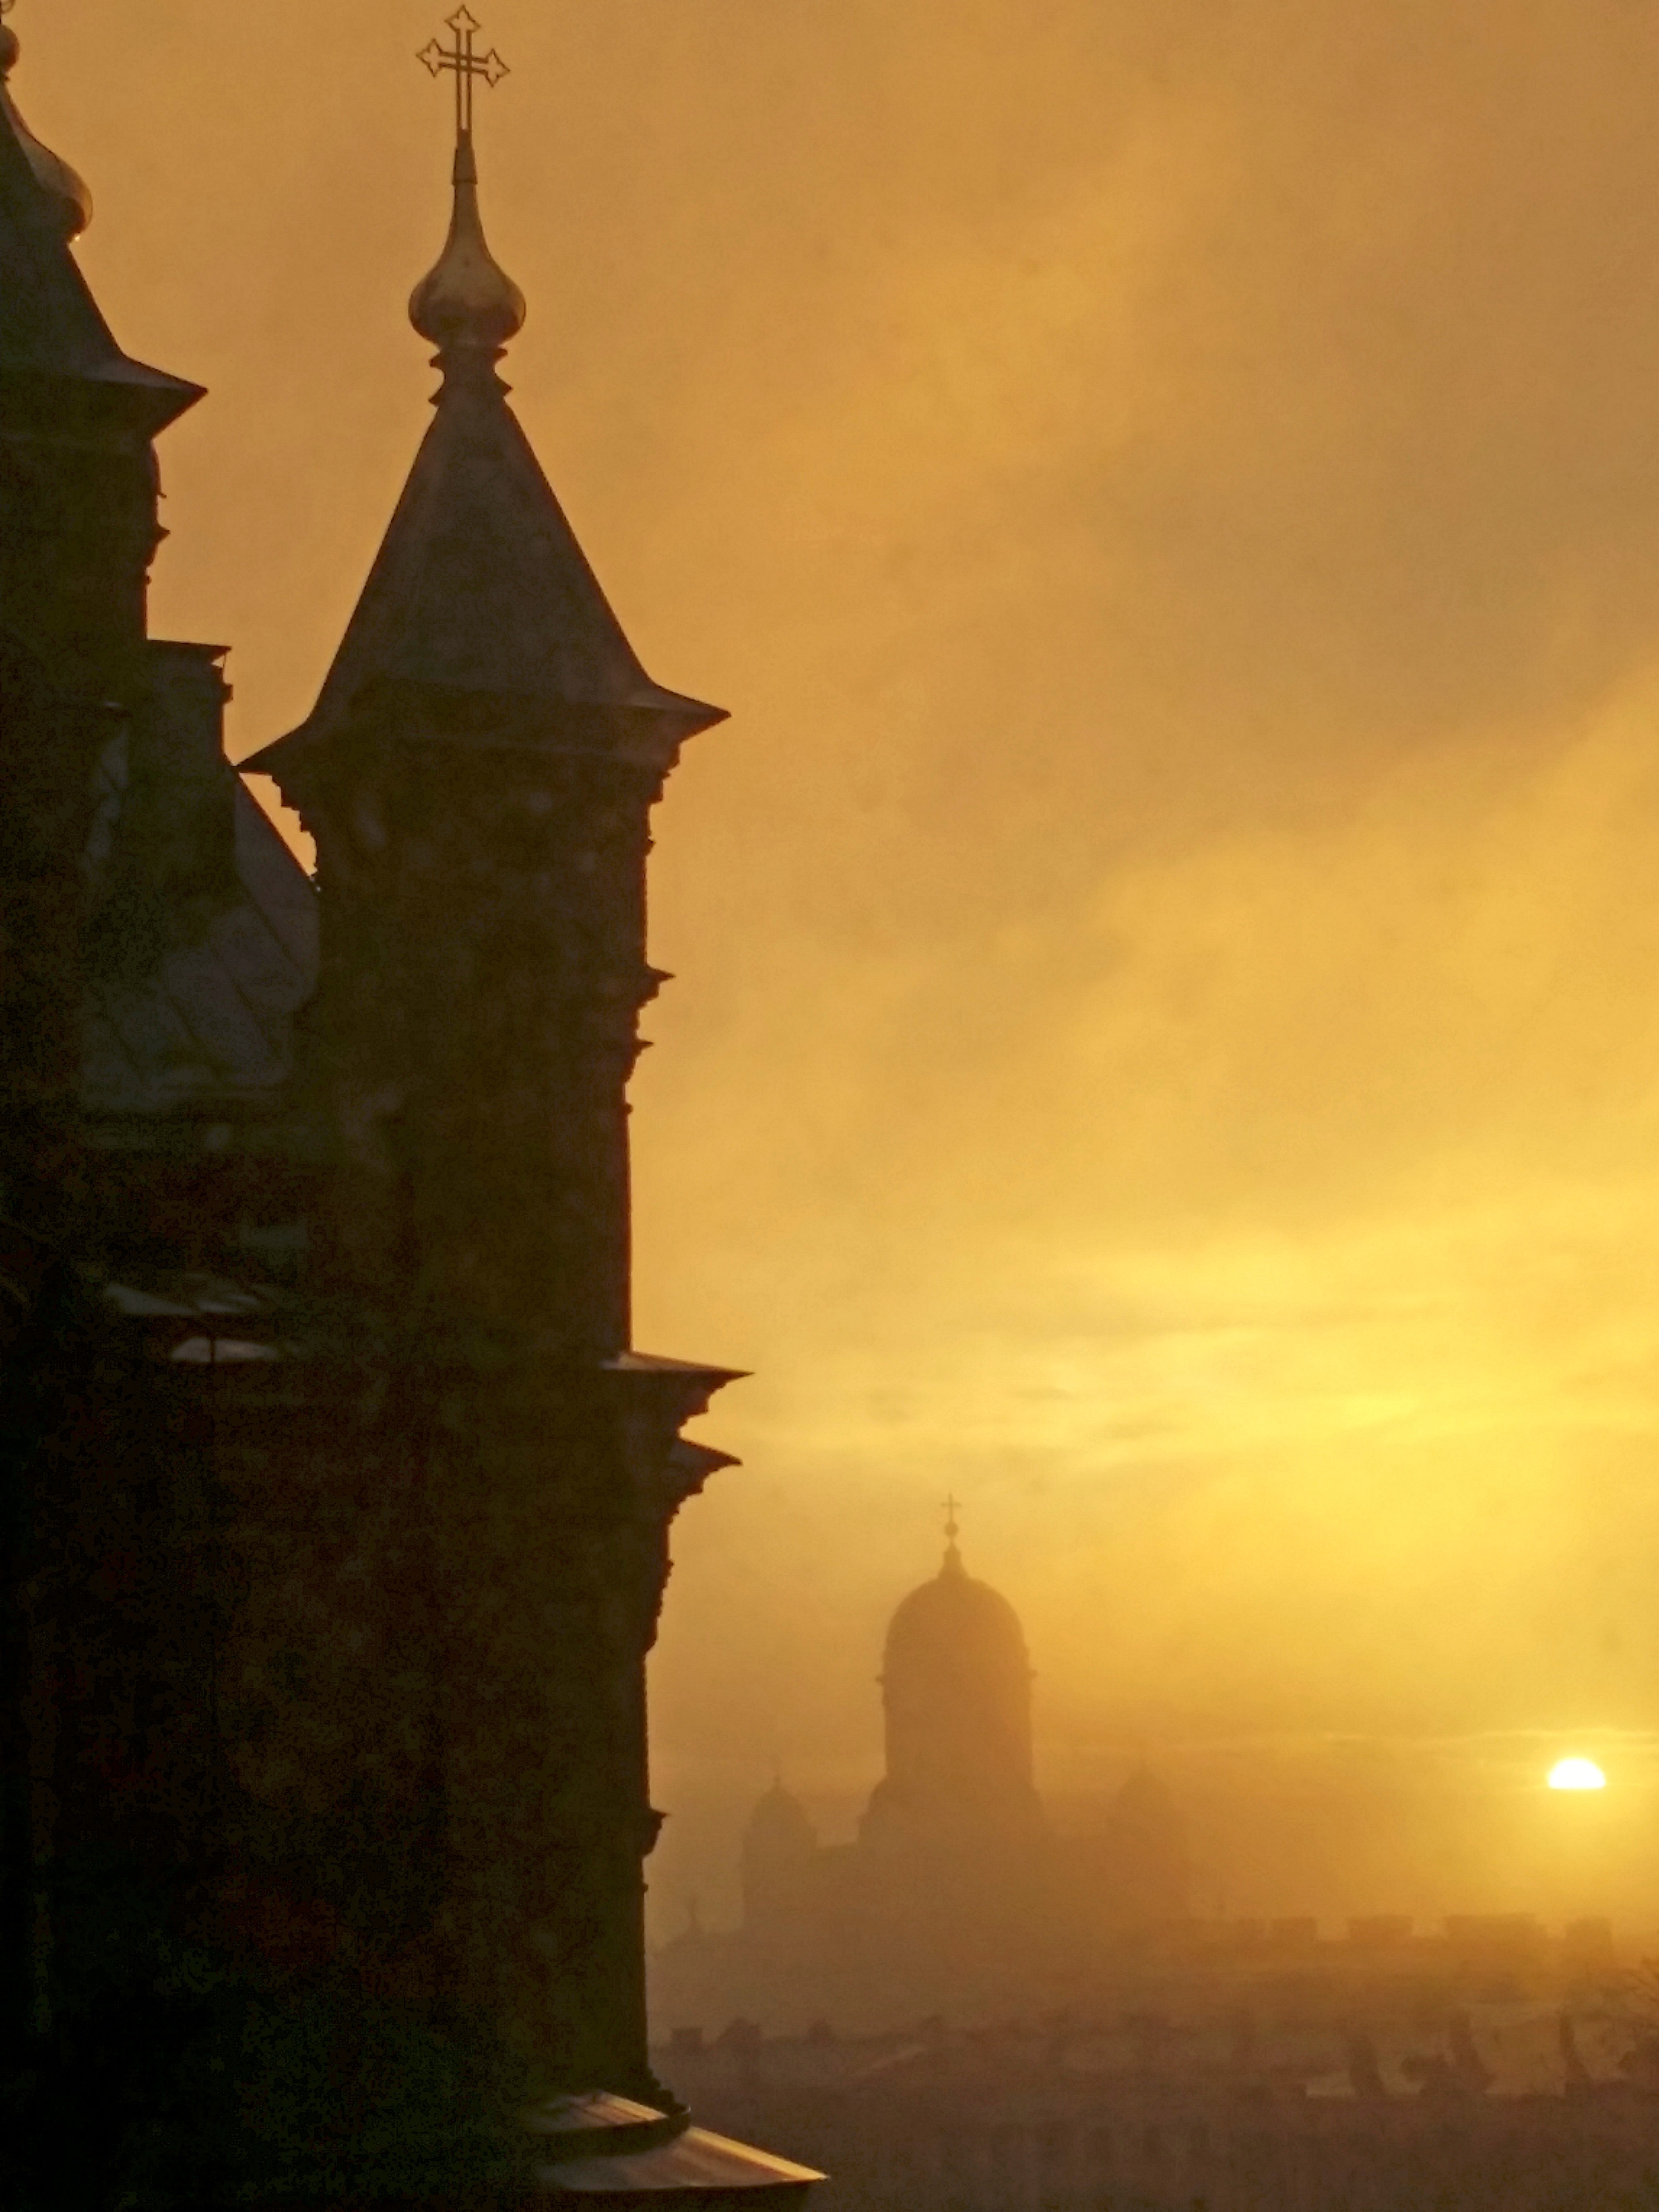
sunrise, sunset, sunlight, morning, dawn, dusk, evening, tower, temple, atmospheric phenomenon